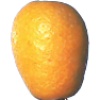
Label: Kumquats 1